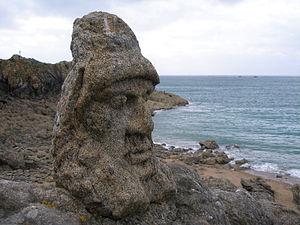
Rochers Sculptés à Rothéneuf (Saint-Malo)